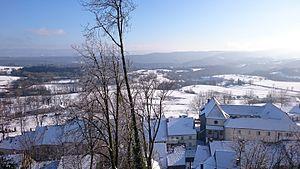
Vue depuis les hauts de Orgelet
Orgelet est une commune française située dans le département du Jura et la région Bourgogne-Franche-Comté. Les habitants se nomment les Orgelétains et Orgelétaines. La commune est labellisée Cité de Caractère de Bourgogne-Franche-Comté depuis 1998 et Ville active et sportive depuis 2019.